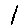
Label: 1